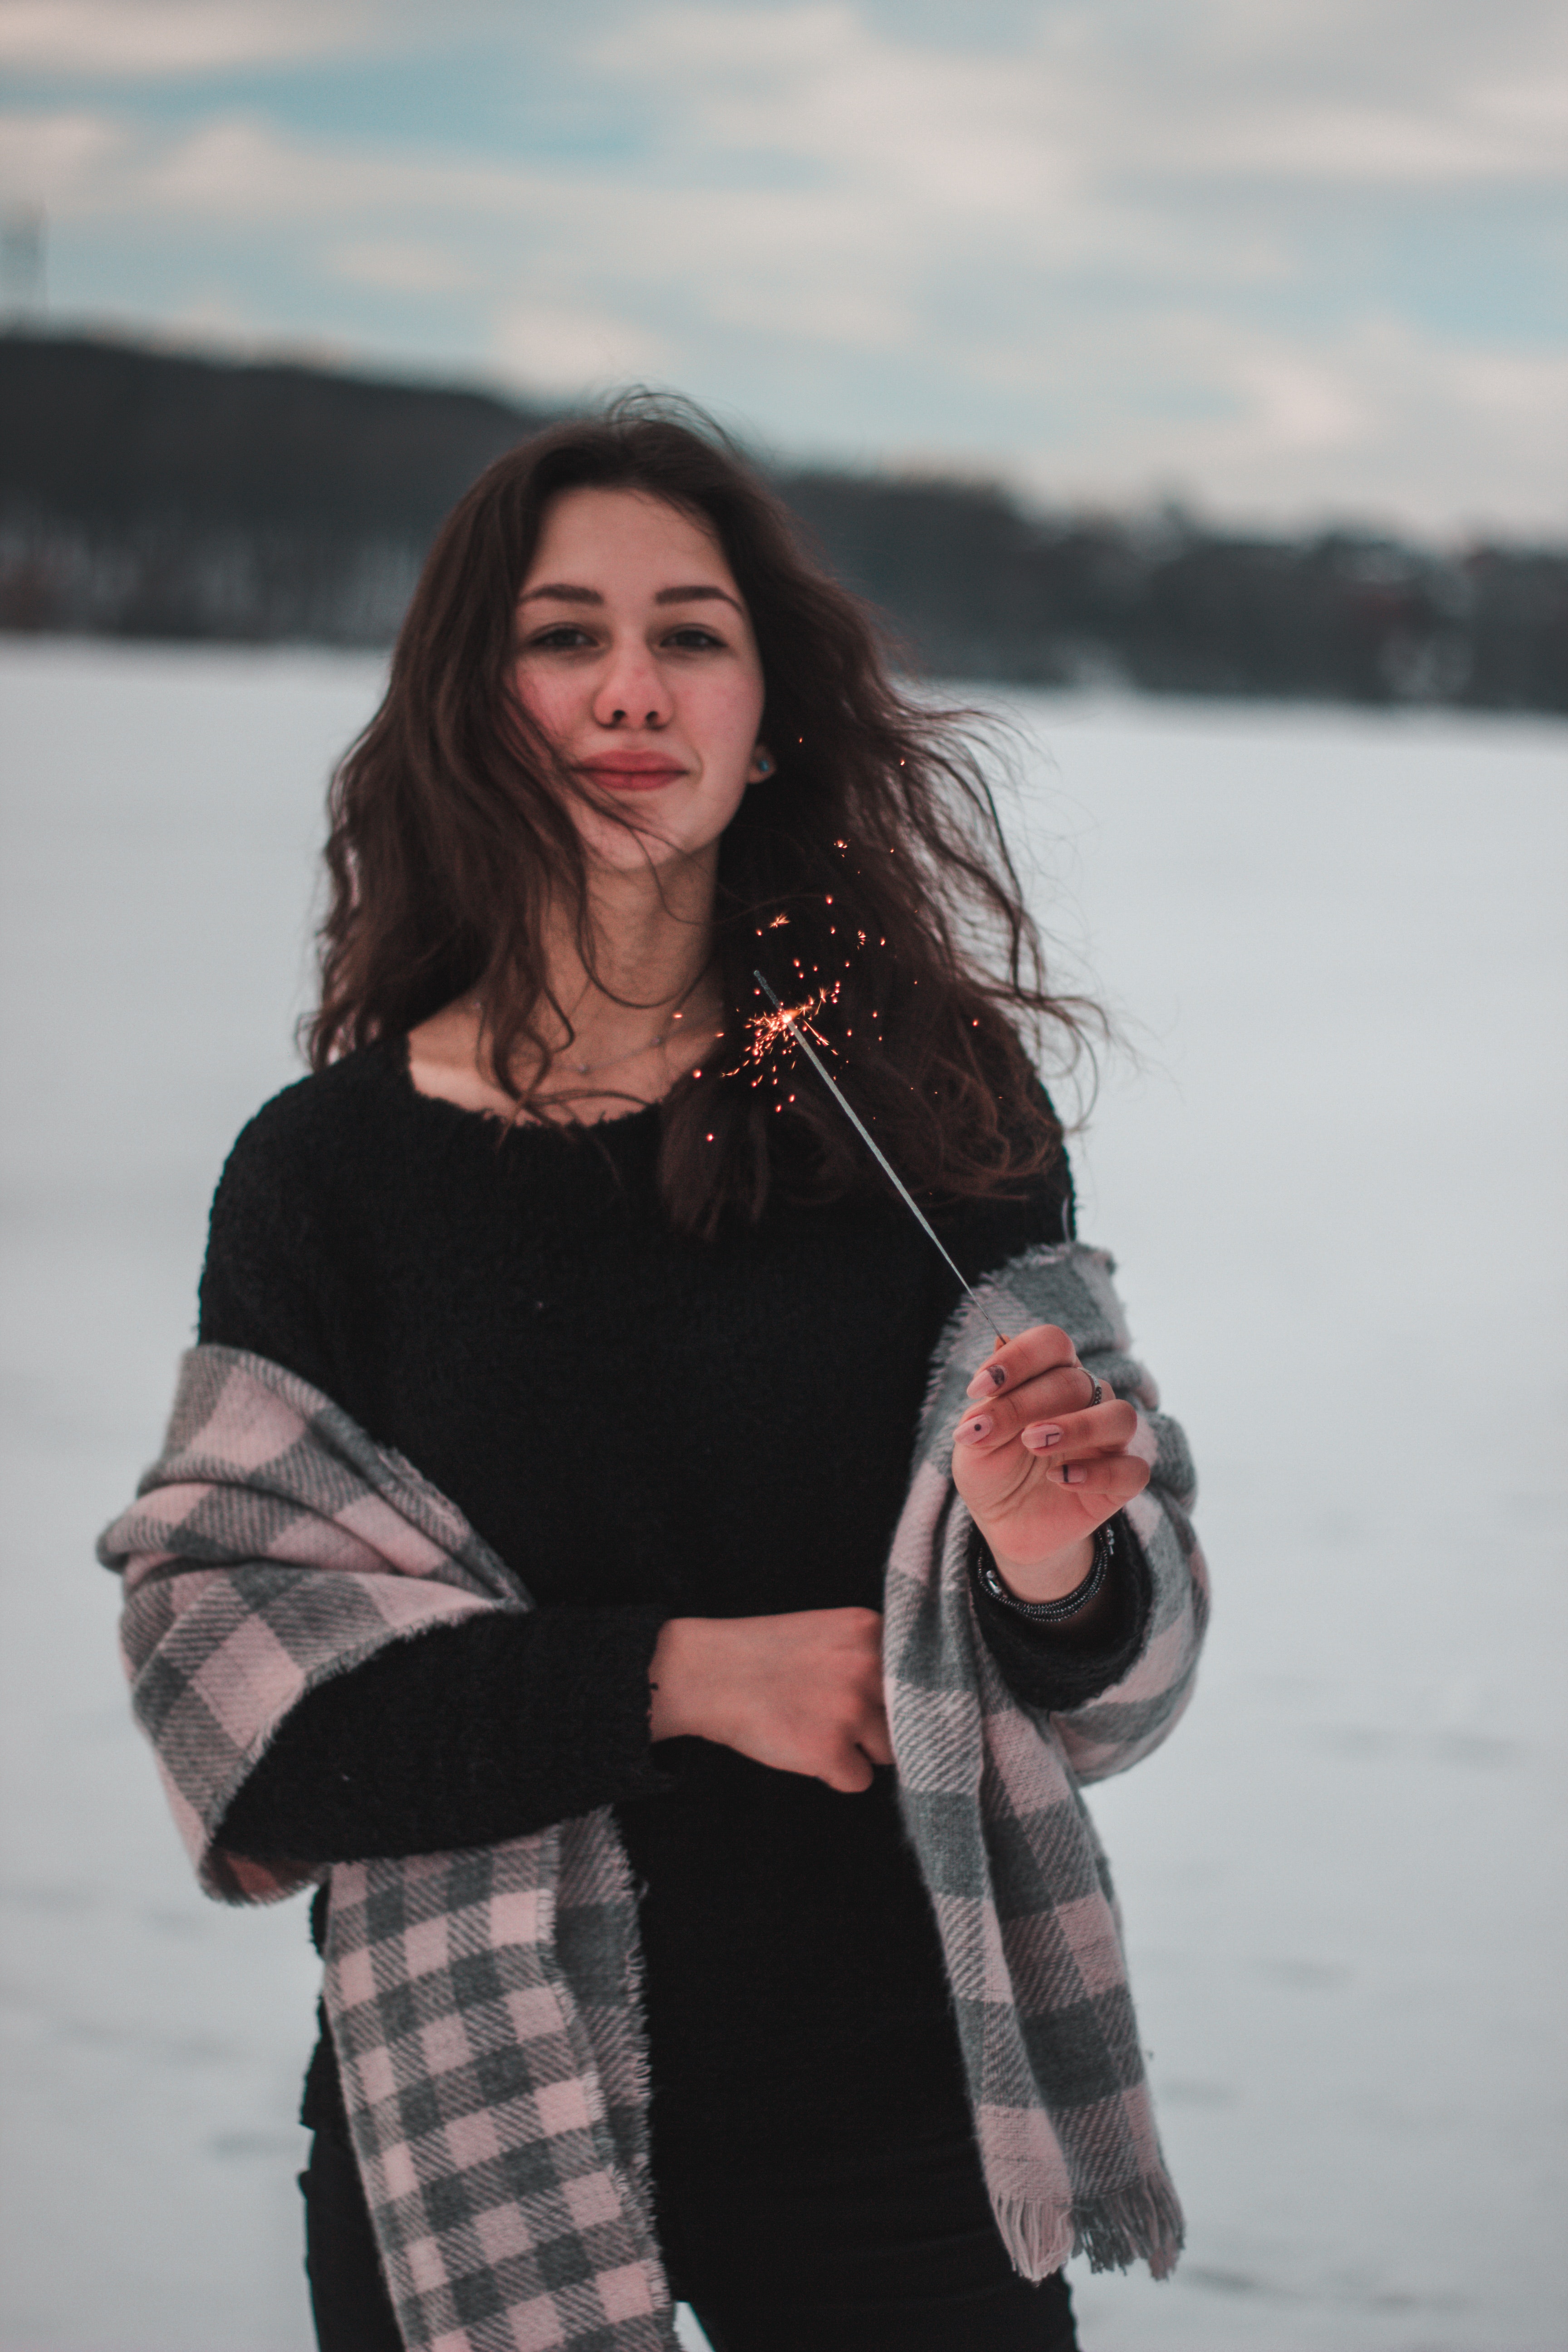
tartan, plaid, pattern, beauty, lady, pink, design, fashion, textile, shoulder, photography, winter, fun, outerwear, smile, long hair, snow, fur, happy, brown hair, street fashion, photo shoot